Battle of Histria

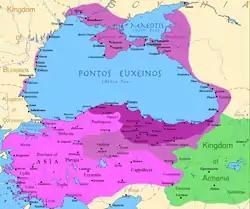
Extent of the Pontic Kingdom under Mithridates VI Eupator. Before the reign of Mithridates (Darkest purple), after his conquests (purple), after his conquests in the Mithridatic Wars (pink).

Mithridates VI Eupator, or Mithridates VI of Pontus, came to rule over the Pontic kingdom in 113 BC at the age of 11, when his father was assassinated. The Pontic kingdom is roughly located in the north-eastern quadrant of modern-day Turkey bordering against the Black Sea. Mithridates VI began his career of military expansion first to the east, in modern-day Georgia, and soon after followed the coast of the Black Sea to the north. Around 108 BC the Bosporan Kingdom was also peacefully incorporated into Mithridates VI growing Pontic Kingdom when Pairisades V handed its control to Mithridates VI. By 100 BC the Scythians had been subdued by Mithridates, here he recruited Scythian cavalry which he employed into his later campaigns to the south. Mithridates' influence extended onto the north of the Black Sea and included the cities of Odessos, Nesebar, Histria (Istros), Tomis, Kallatis and Byzantion.